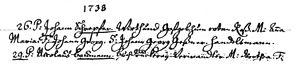
Johann Georg Schrepfer était un charlatan allemand, franc-maçon indépendant et nécromancien. Il a réalisé des séances d'apparition de disparus pour lesquelles il a secrètement utilisé des effets spéciaux, comprenant des projections de lanternes magiques de fantômes sur des volutes de fumées, ce qui a inspiré de nombreux spectacles de fantasmagorie populaires en Europe entre les années 1790 et les années 1830.